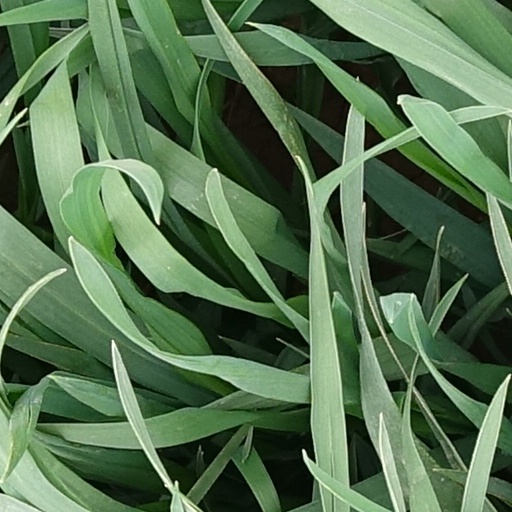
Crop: wheat